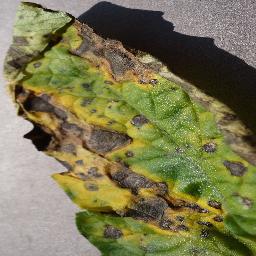
Label: Tomato___Early_blight